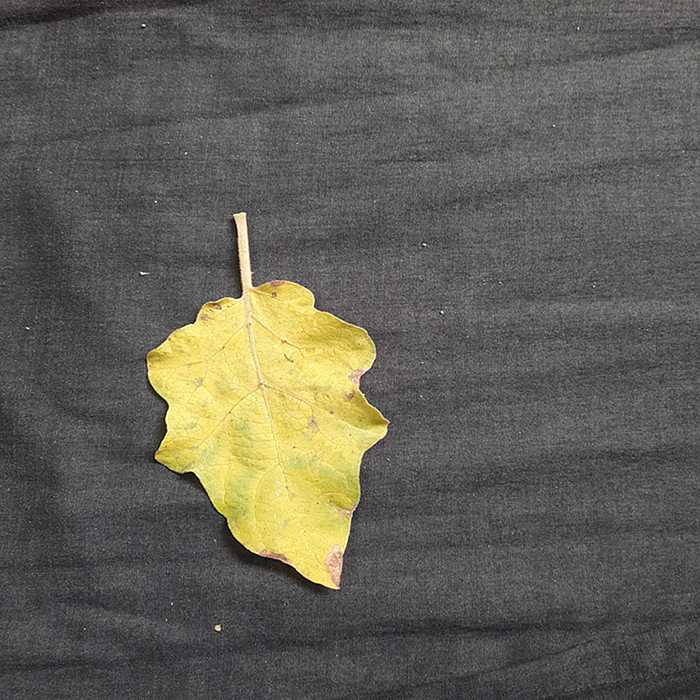
Plant: Eggplant
Label: Eggplant verticillium wilt